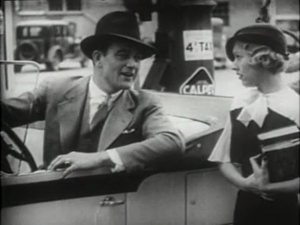
Sa secrétaire privée est un film américain réalisé par Phil Whitman, sorti en 1933.